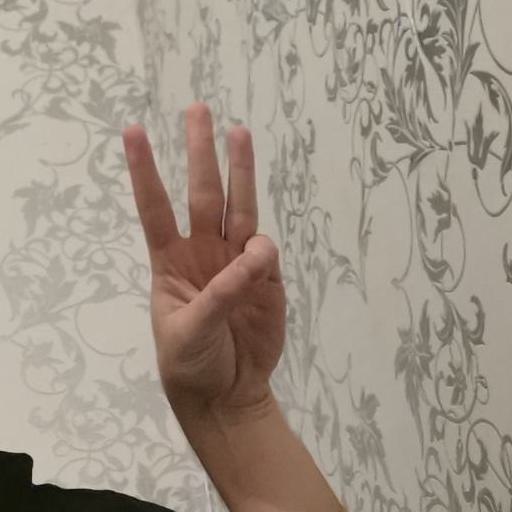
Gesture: three